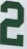
Number: 2